Dalida

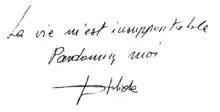
Dalida's suicide note, which reads, "" ("Life is unbearable for me. Forgive me.")

By the end of 1973, Dalida released the promotional single A-side "" with B-side "". In that same time, she released the album "Julien" that gathers most of her 1973 songs. The song "" quickly started gaining success and it was again released in the beginning of 1974 but as B-side to single A-side "". "Il venait d'avoir 18 ans" peaked number 3 in Québec, number 4 in Belgium, number 13 in Germany, and number 37 in Italy while "" beat the record held by Frank Sinatra's "Strangers in the Night" from 1966 for the most sold single in Benelux and charted number 4 in France and number 1 in Switzerland, number 2 in Netherlands, number 1 in Flanders, number 3 in Québec, number 2 in Spain and number 59 in Italy. The first performance of both songs was during her concerts in Olympia 1974. The whole four weeks were sold out and a triumph for the singer and was followed again with a live album, "Olympia 75".